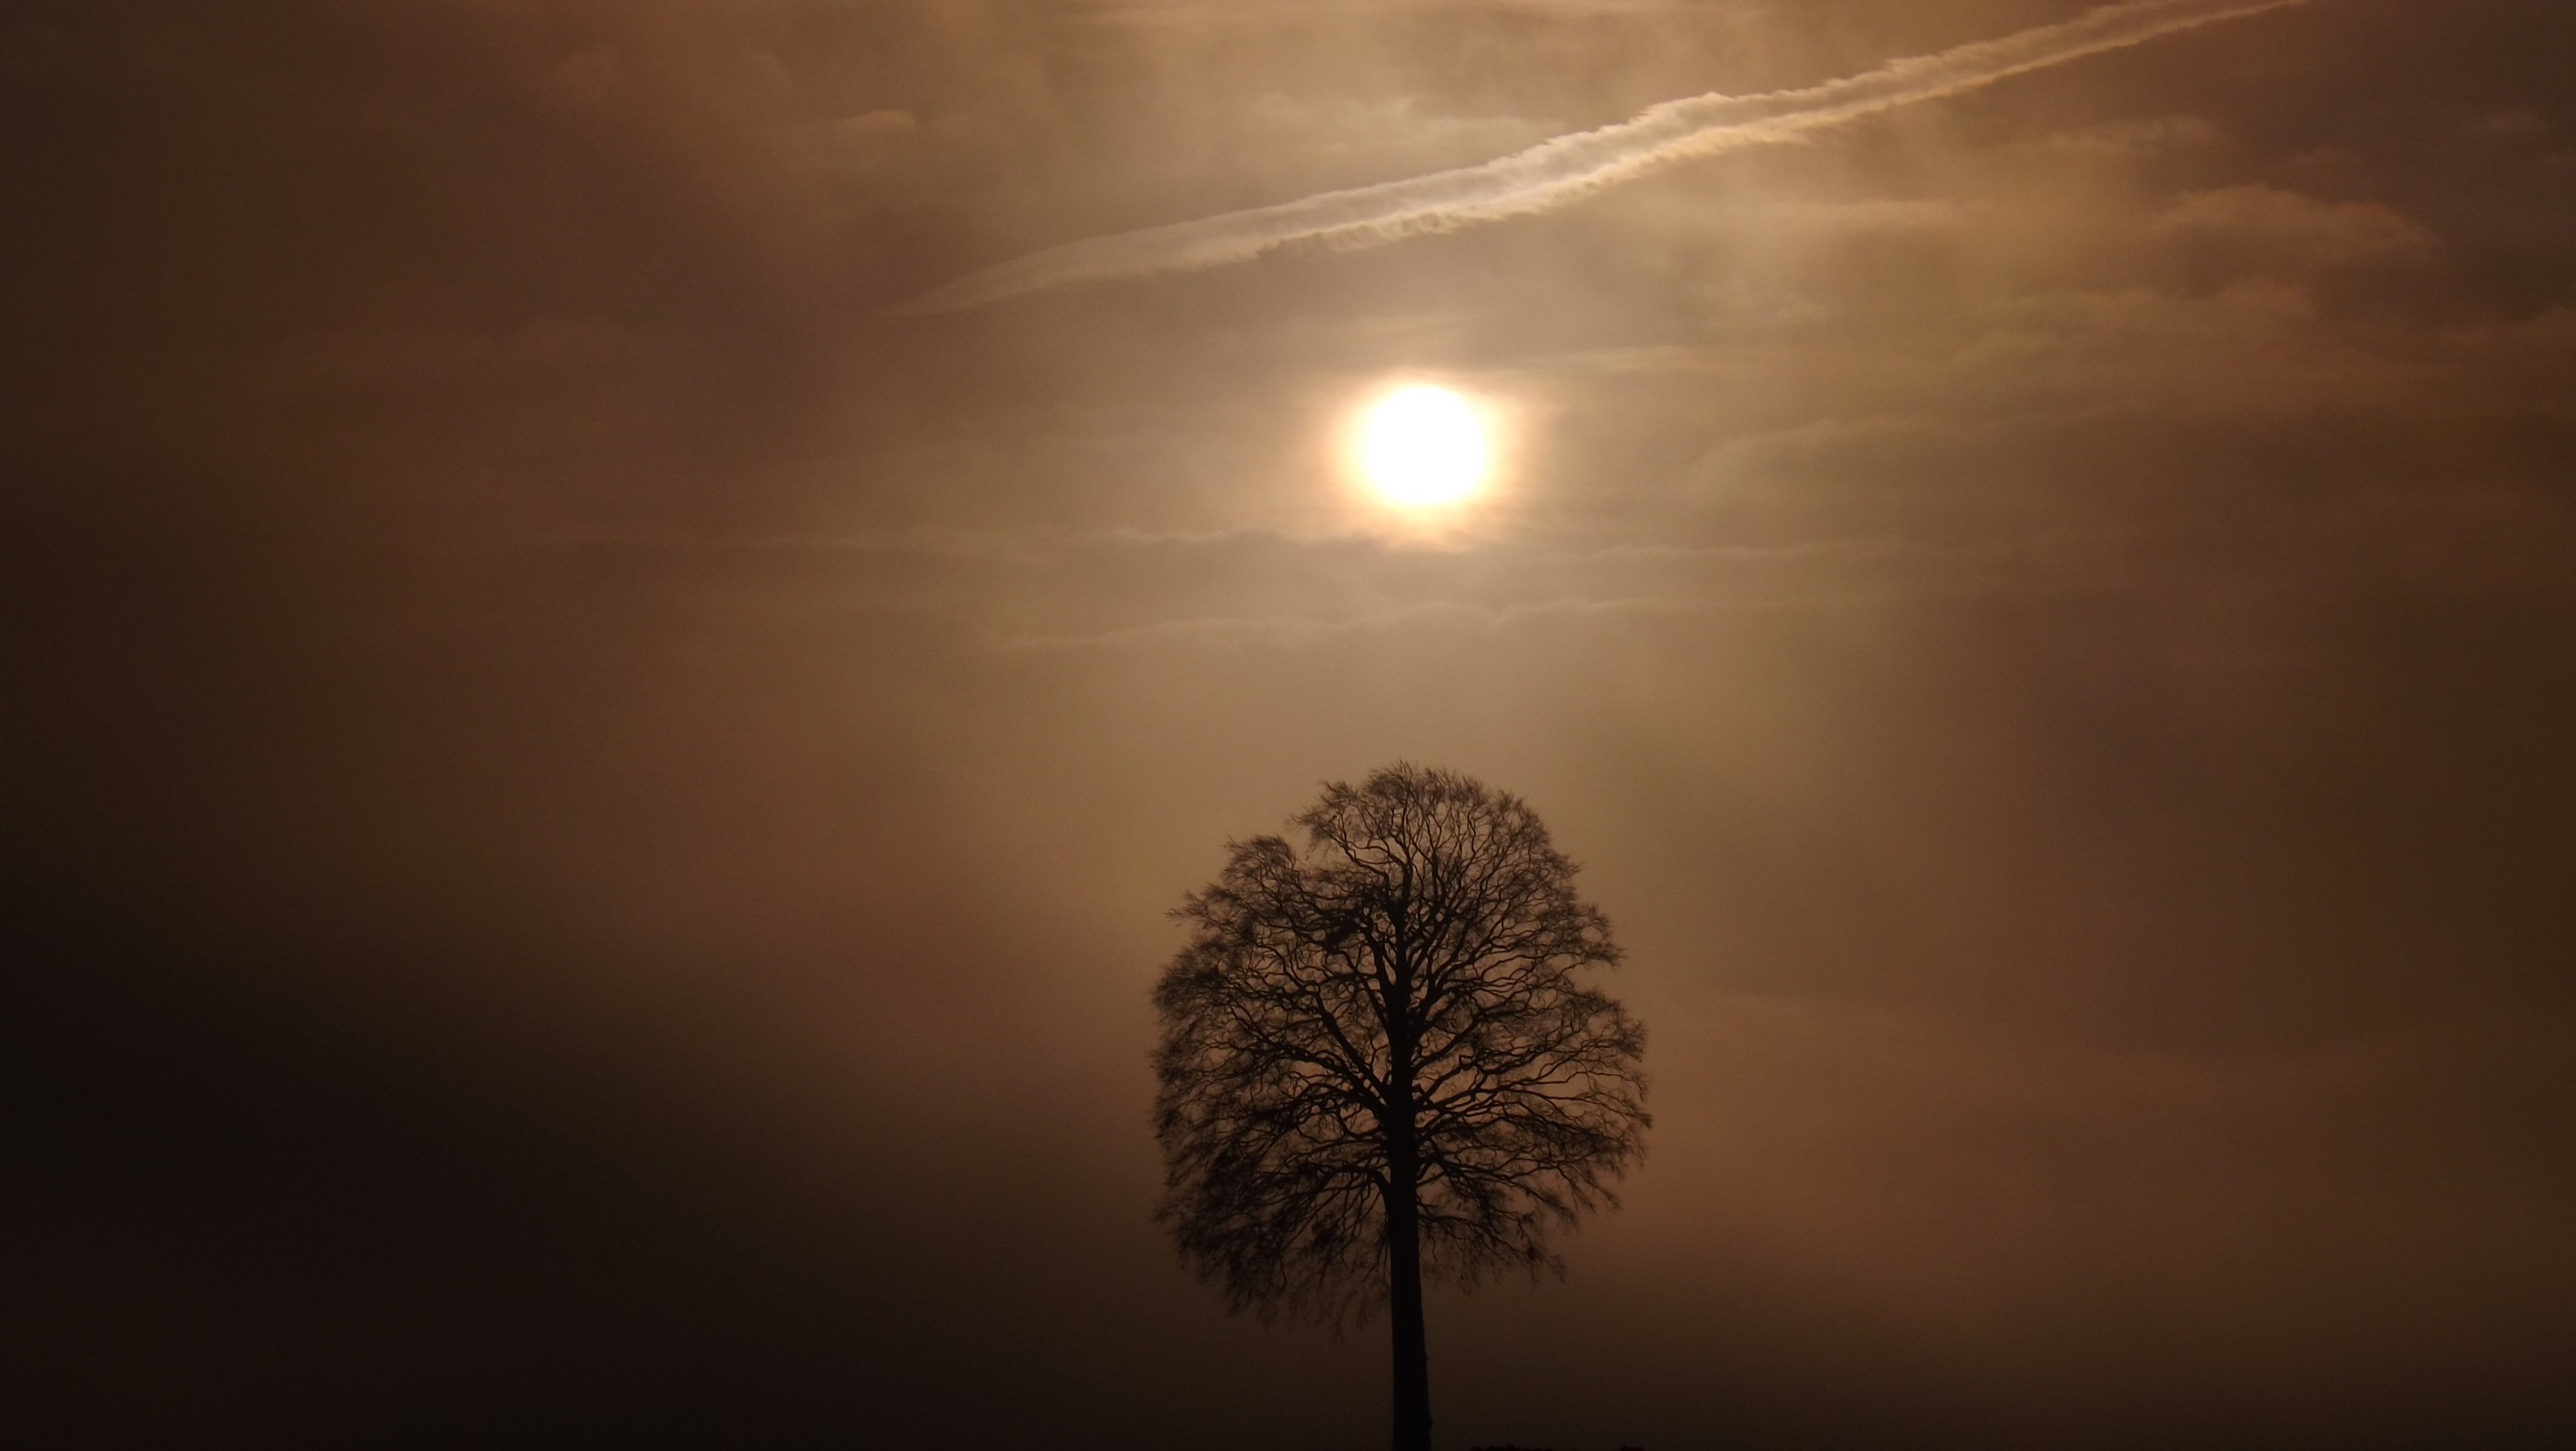
tree, silhouette, light, cloud, sky, sun, fog, sunrise, sunset, night, sunlight, morning, dawn, atmosphere, dusk, evening, darkness, moon, full moon, moonlight, mood, back light, astronomical object, atmospheric phenomenon